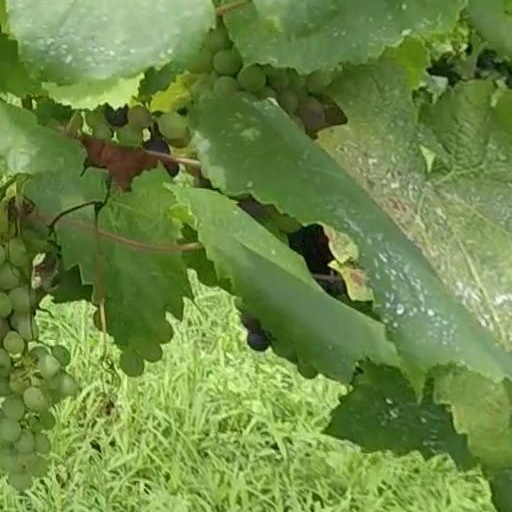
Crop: grape